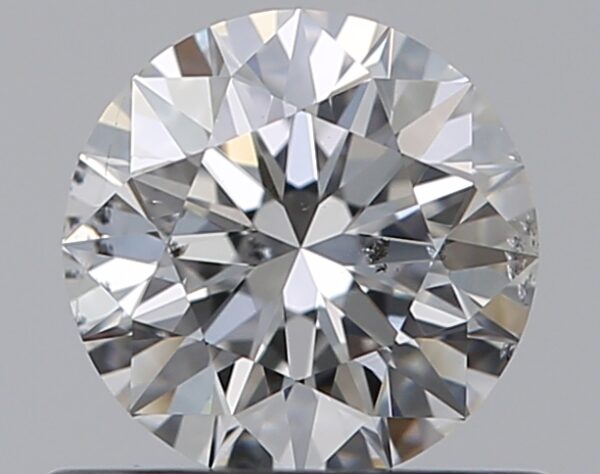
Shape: round
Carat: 0.5
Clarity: SI2
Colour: F
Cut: EX
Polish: EX
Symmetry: EX
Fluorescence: N
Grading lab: GIA
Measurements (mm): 5.06 x 5.1 x 3.19